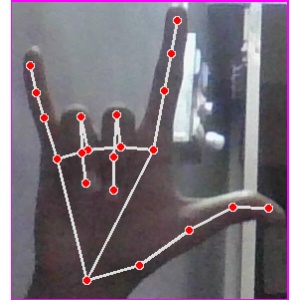
अक्षर: व